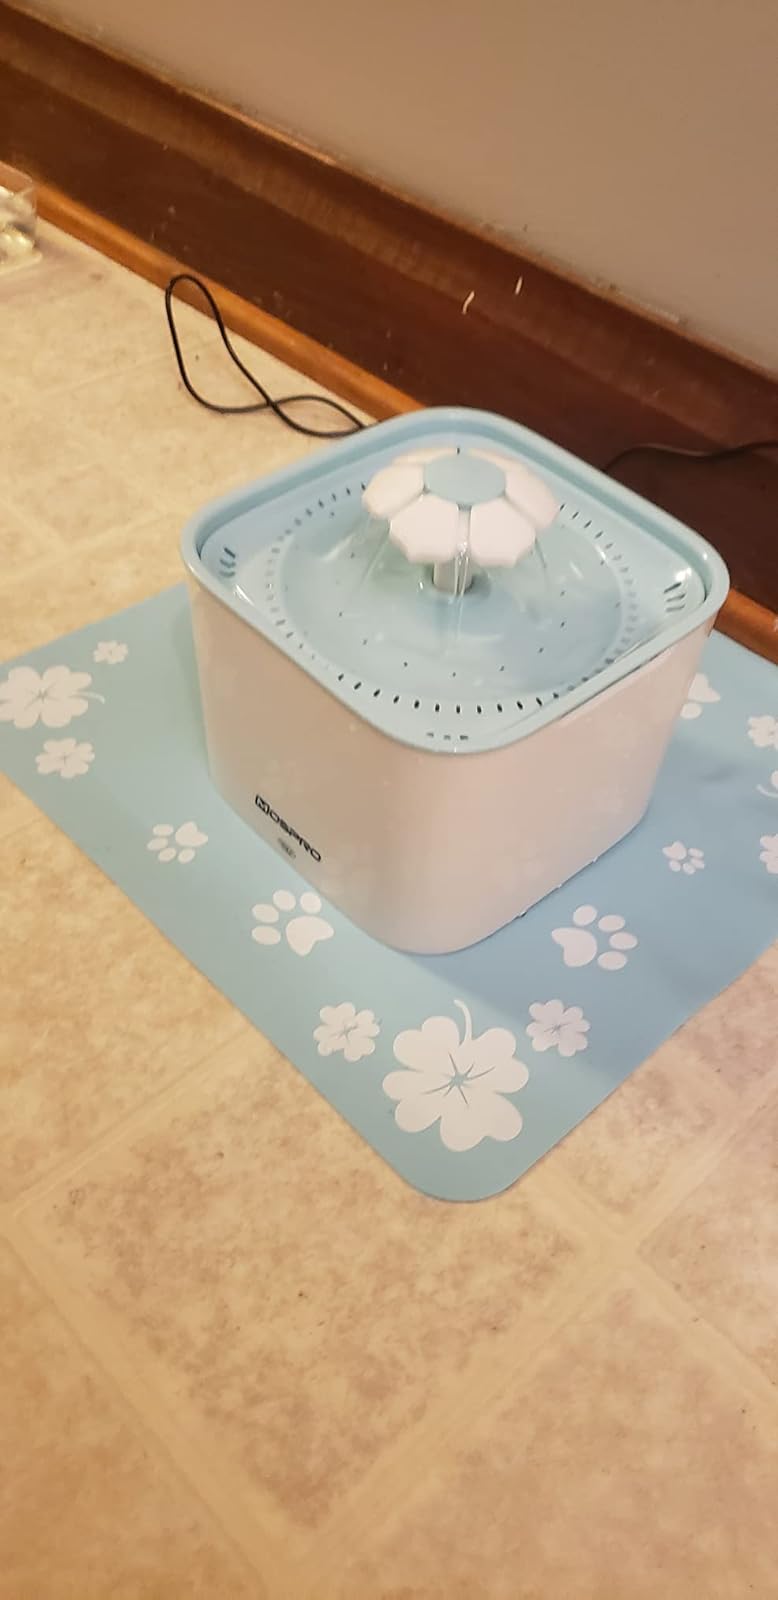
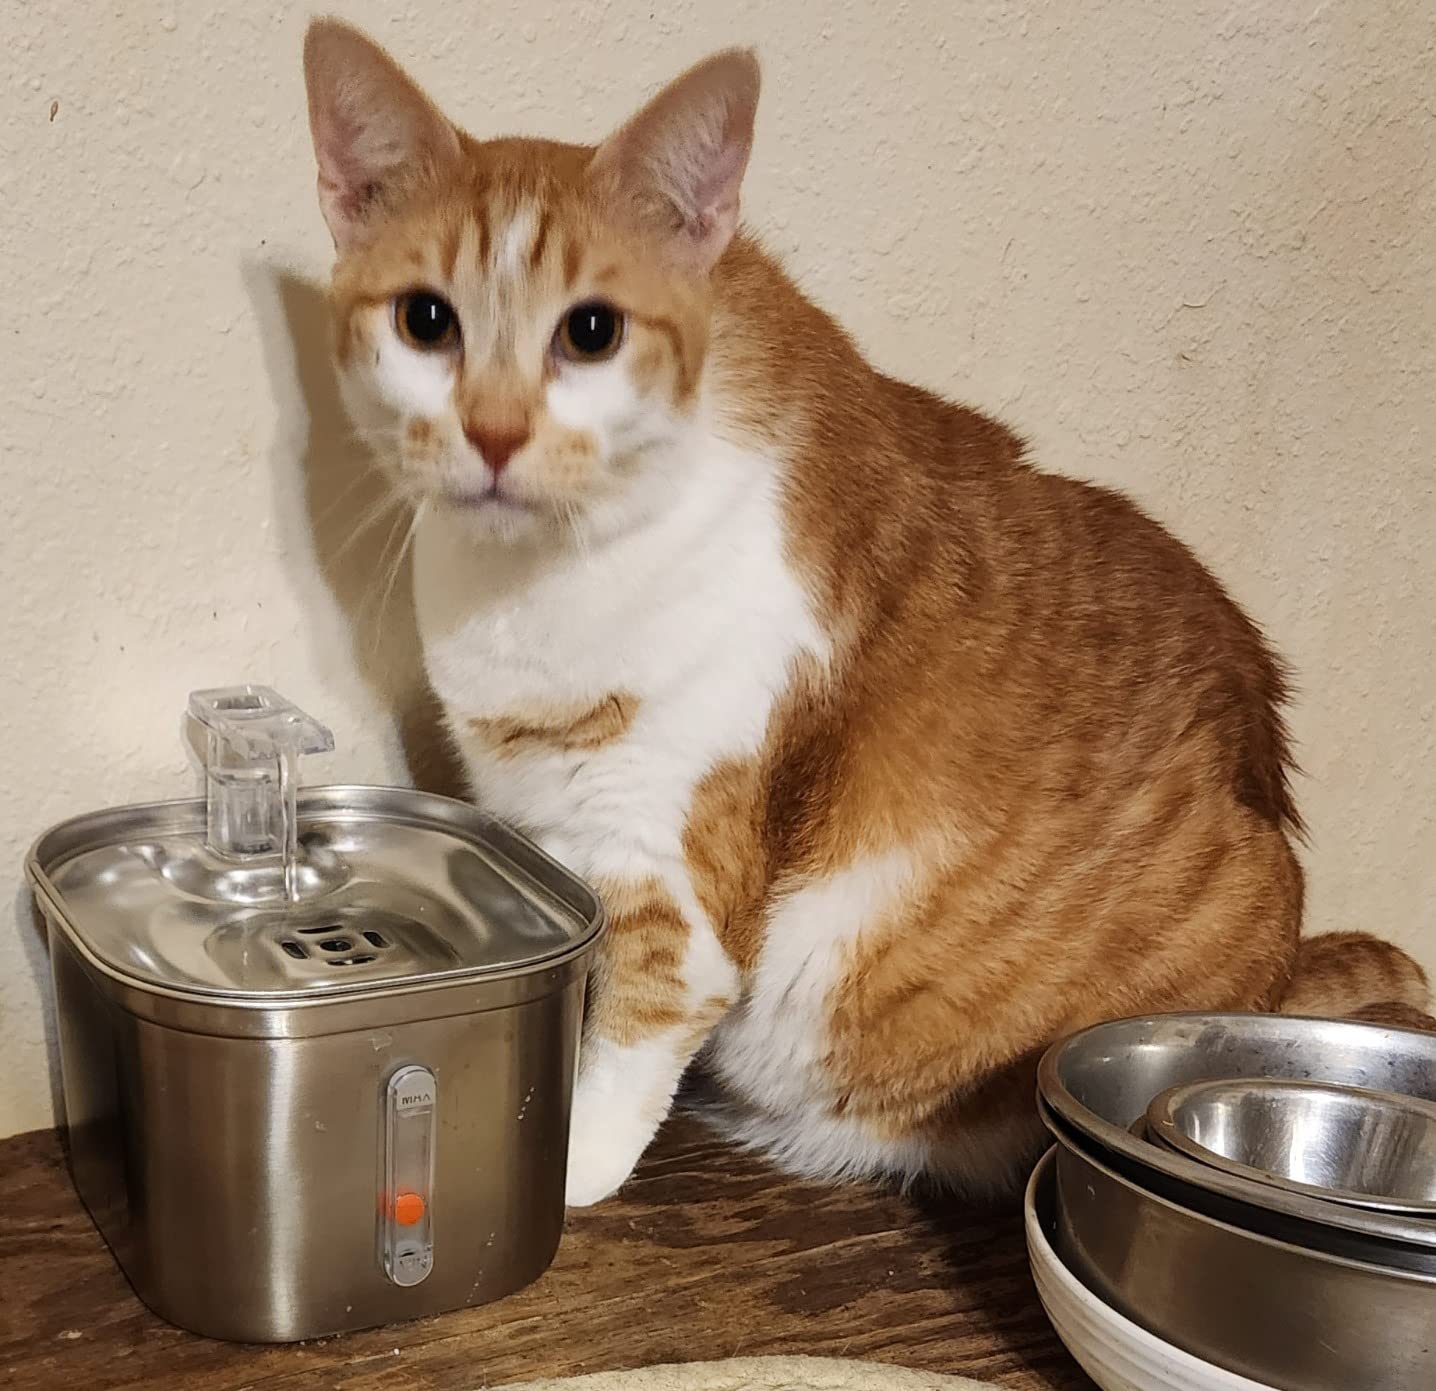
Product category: items_bowl
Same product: no